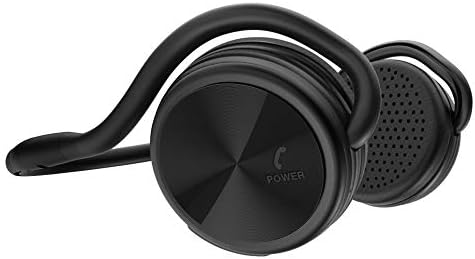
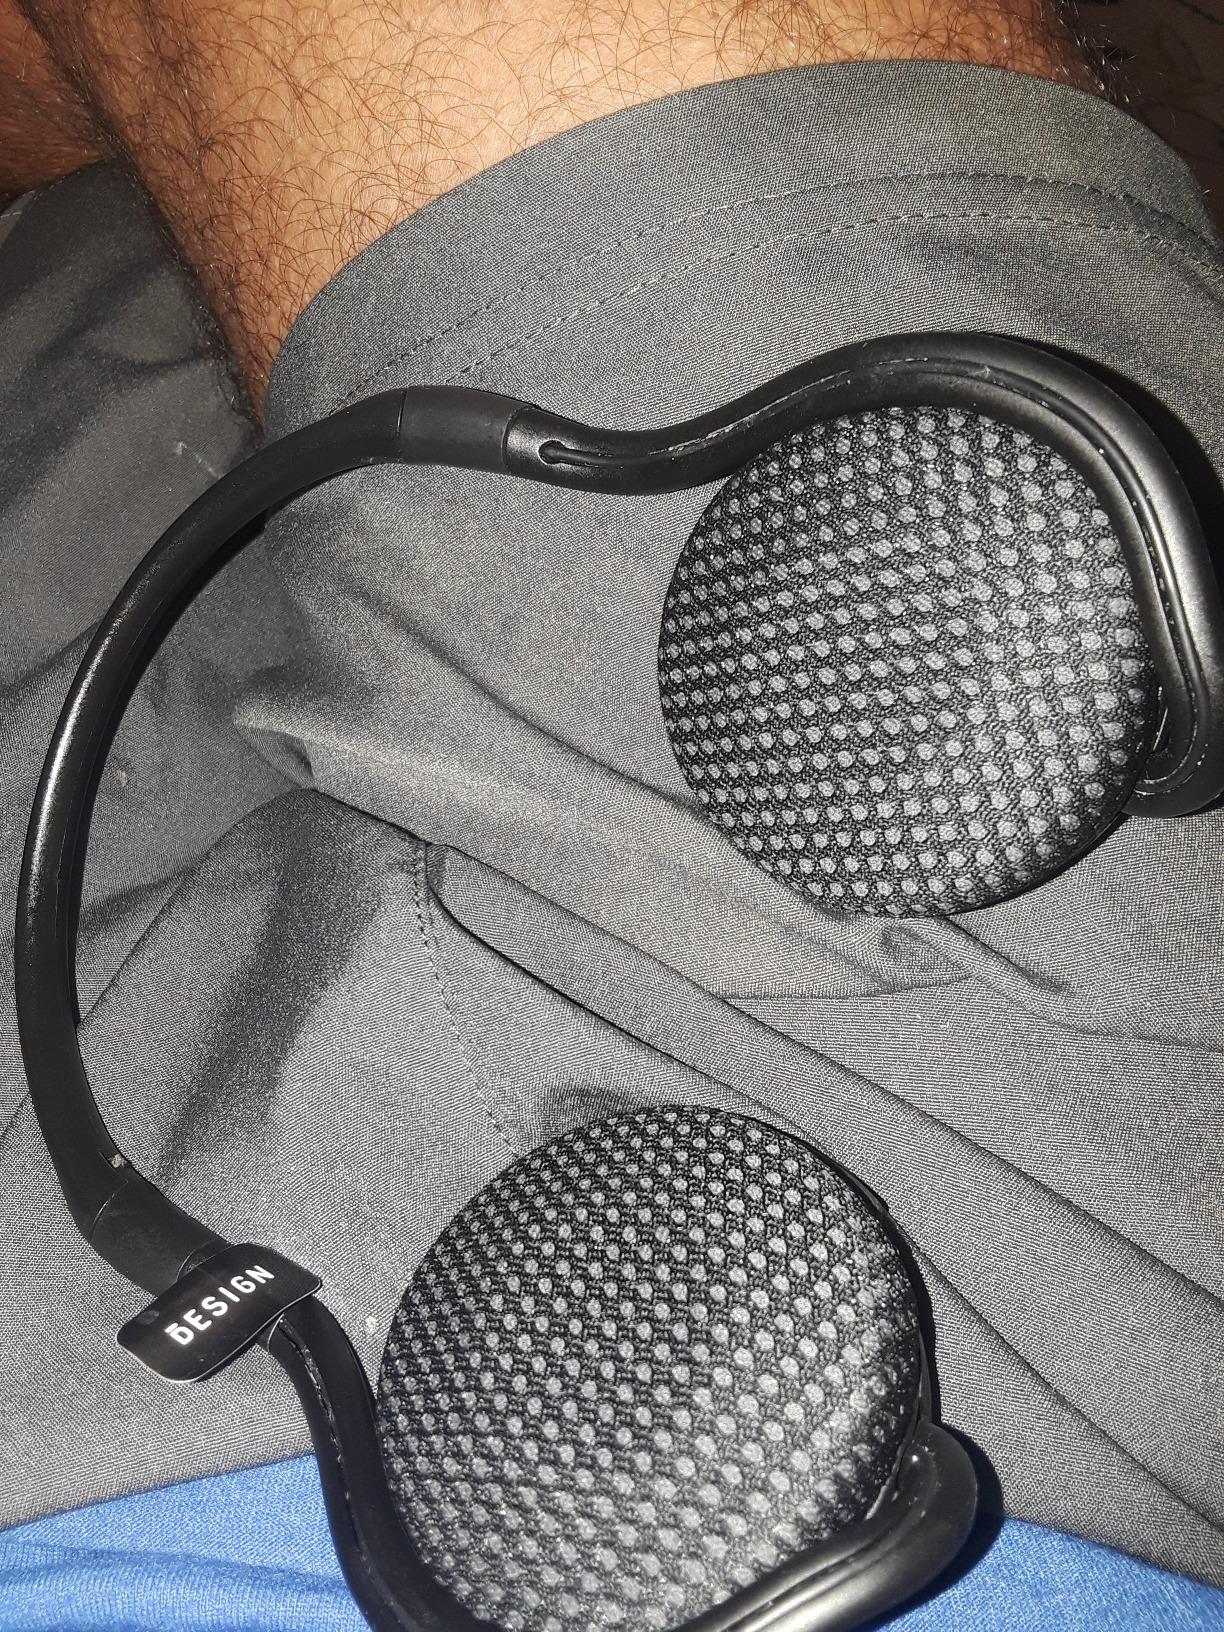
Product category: headphones
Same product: yes